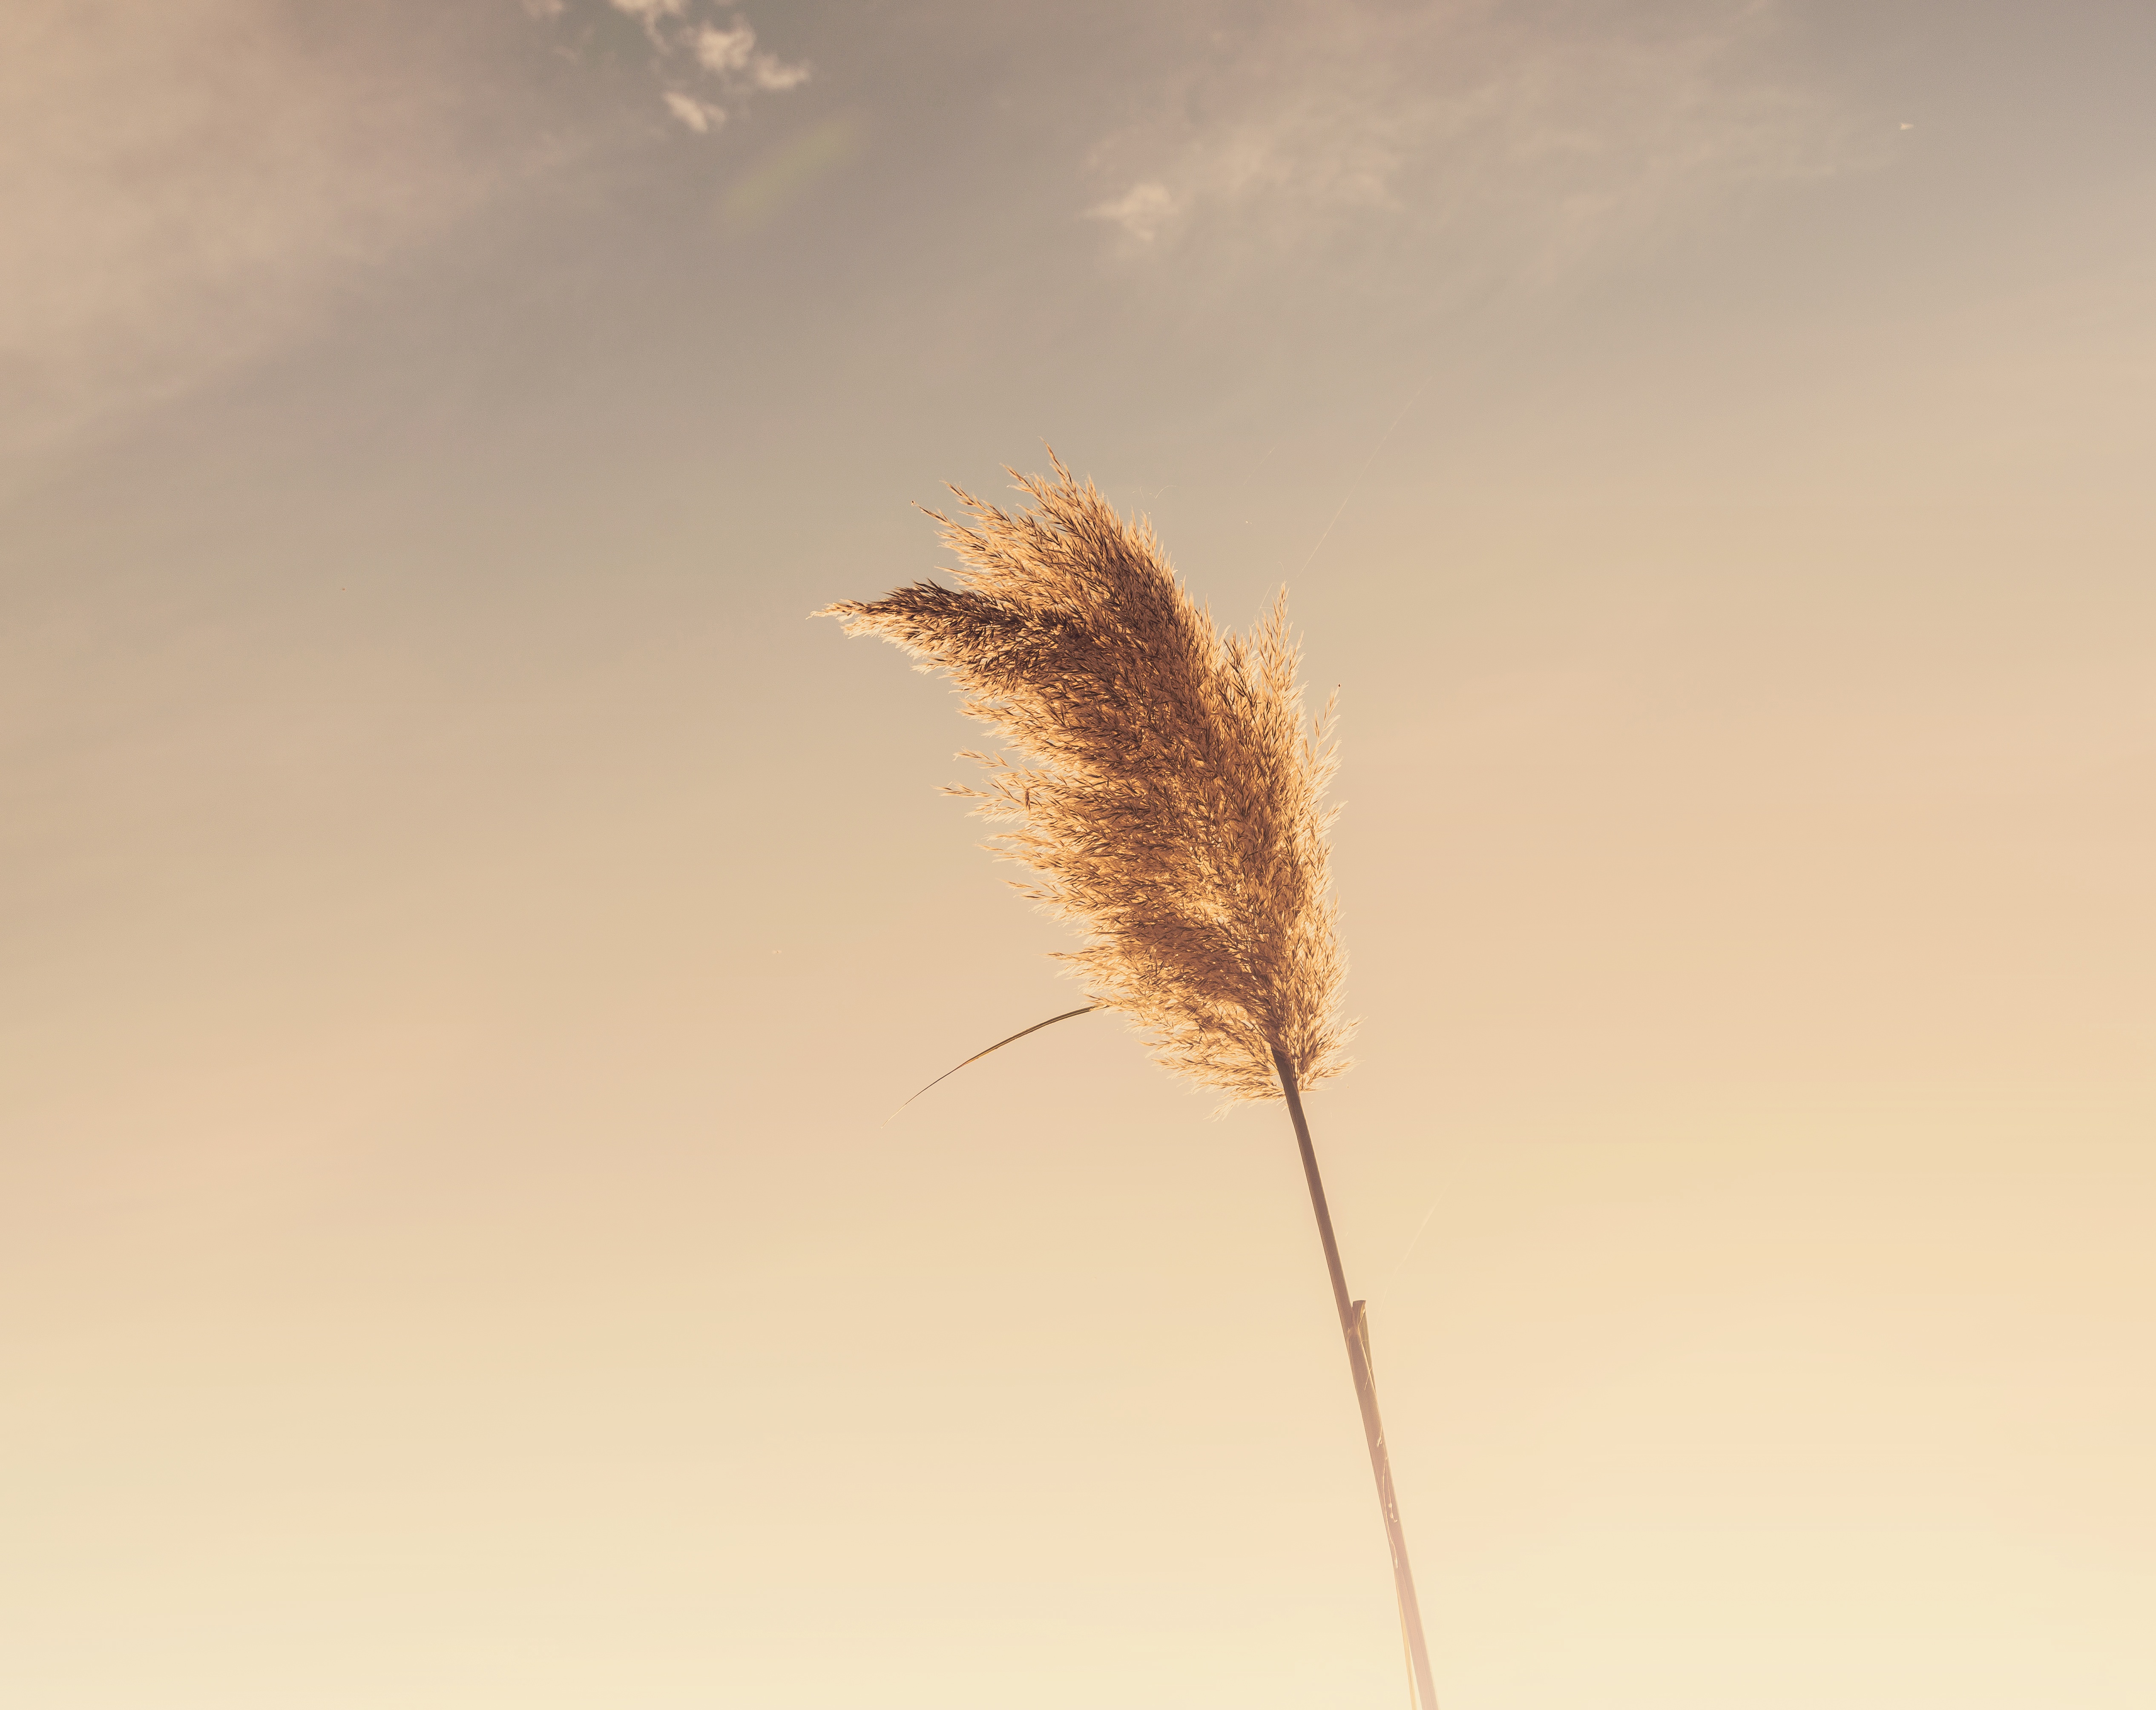
nature, grass, branch, plant, sky, field, farm, wheat, sunlight, morning, leaf, flower, wind, rural, line, food, close up, macro photography, flowering plant, grass family, plant stem, land plant